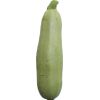
Label: Zucchini 1